Boxwallah

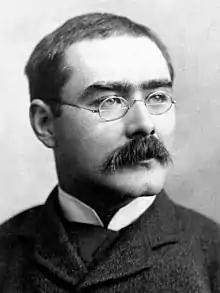
Rudyard Kipling

Rudyard Kipling was particularly attracted by the idea of a boxwallah and the idea of a boxwallah is present in several of his short stories. In "From Sea to Sea", Kipling talks of a mistreated Burmese girl as if she were a "Delhi Boxwallah", presumably because the protagonist bargained too hard with her. In "The Sending of Dana Da", the title character makes a deathbed reference to his former life as a boxwallah. Evelyn Waugh also mentions a 'wallah' at the end of his short story, "Incident in Azania." Within the short essay "A Hanging" George Orwell describes the execution of a prisoner. Afterwards one of the prison workers mentions a cigarette case he claims to have purchased from a boxwallah.